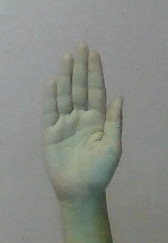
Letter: seen